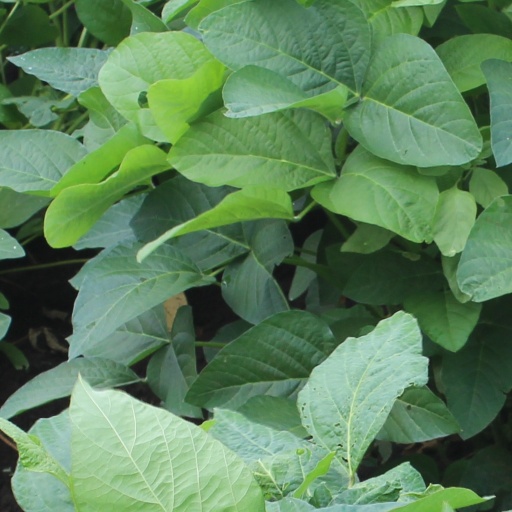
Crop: soybean